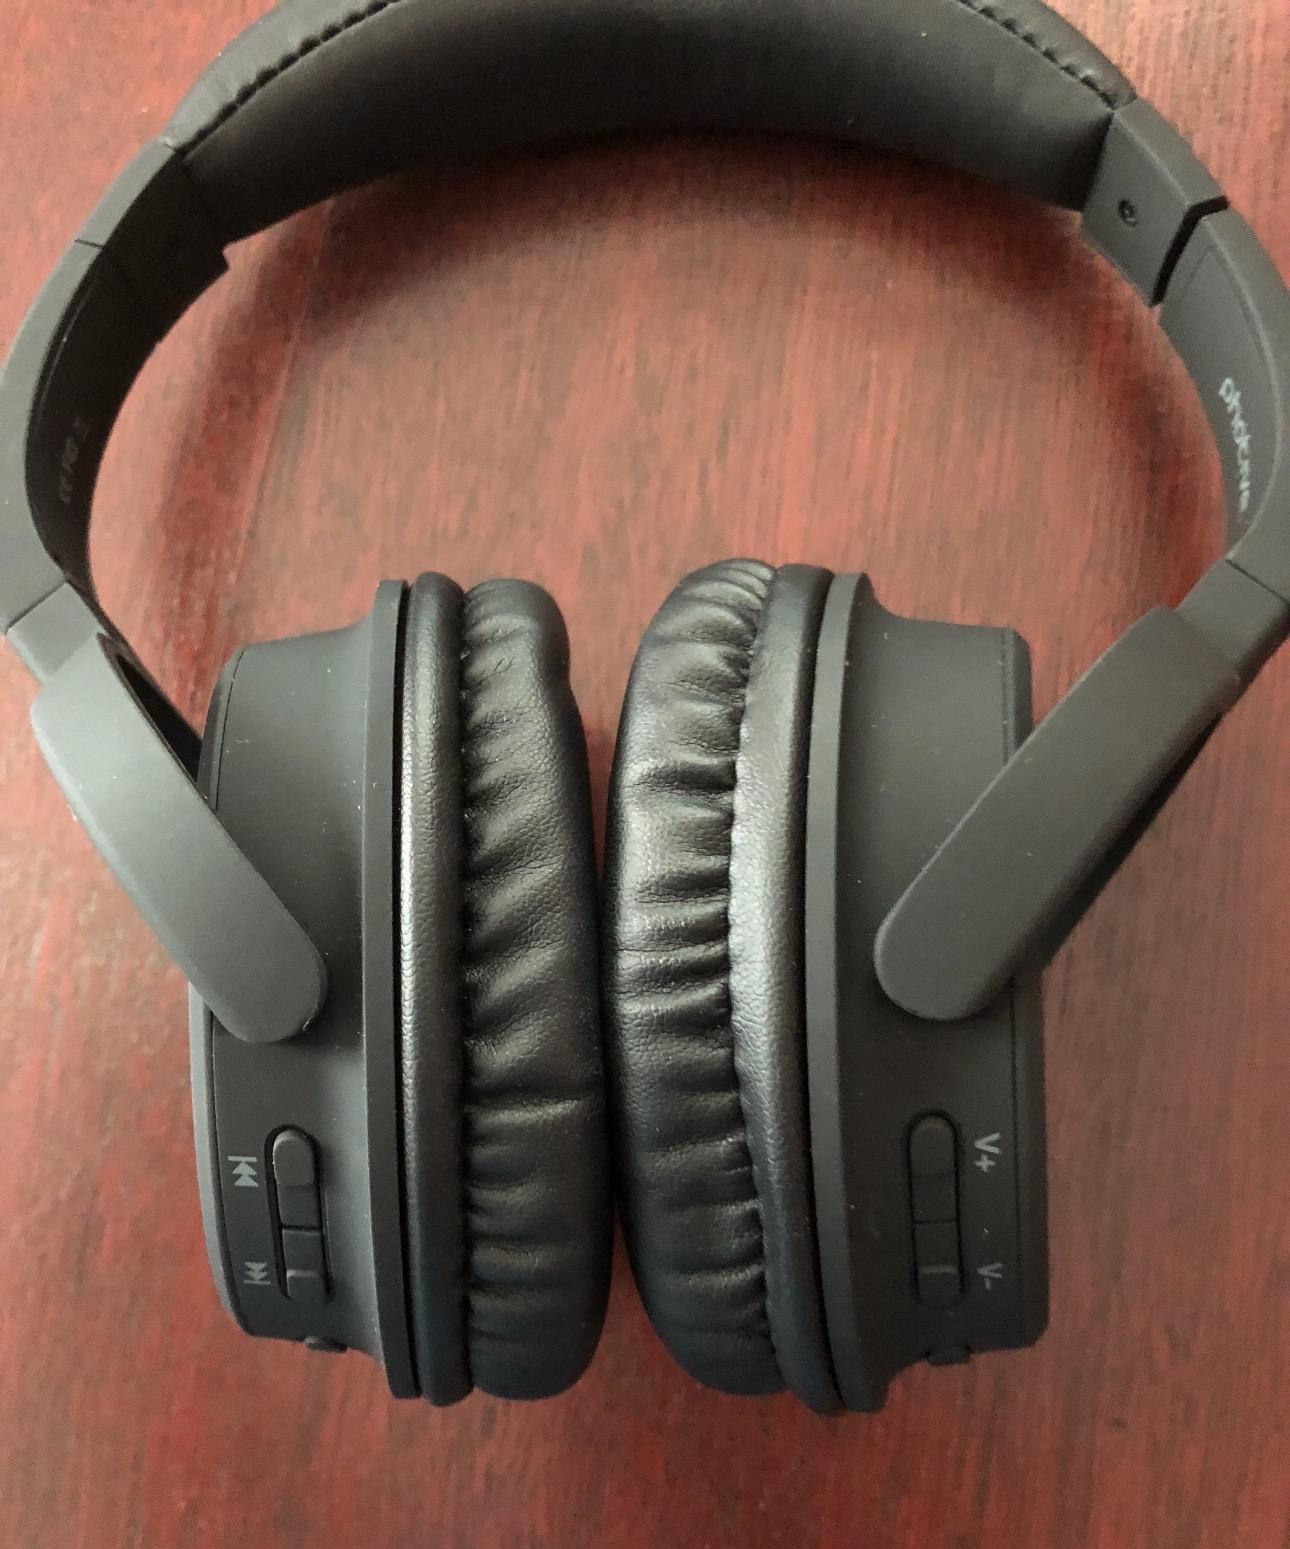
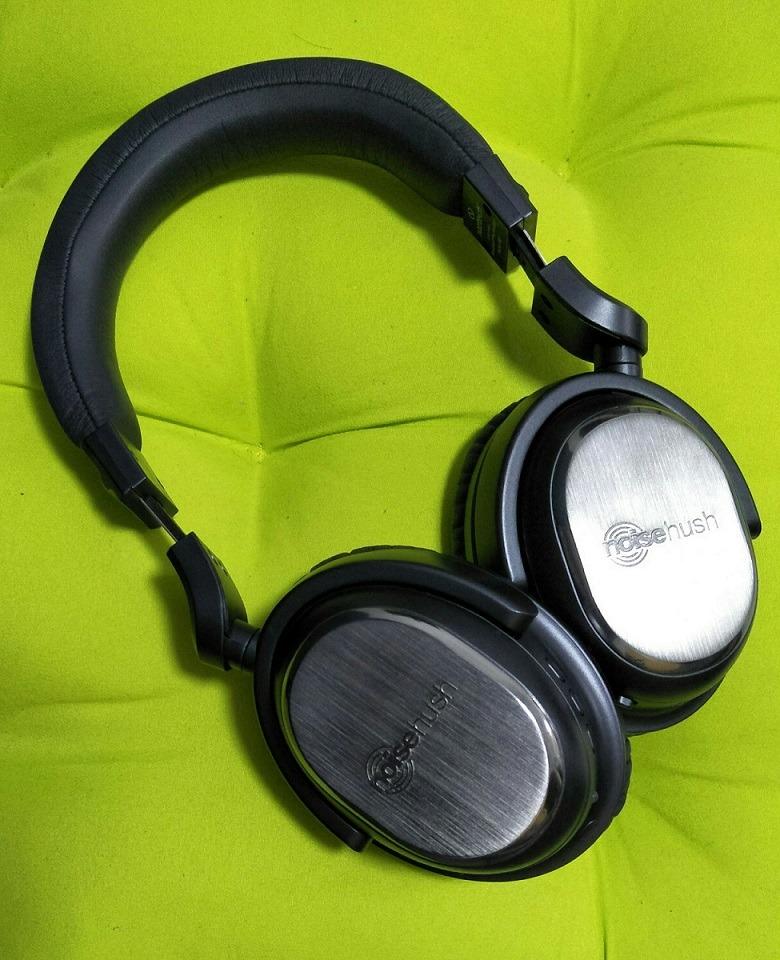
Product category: headphones
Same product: no